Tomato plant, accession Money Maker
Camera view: vertical (180 deg); turntable rotation: 270 degrees
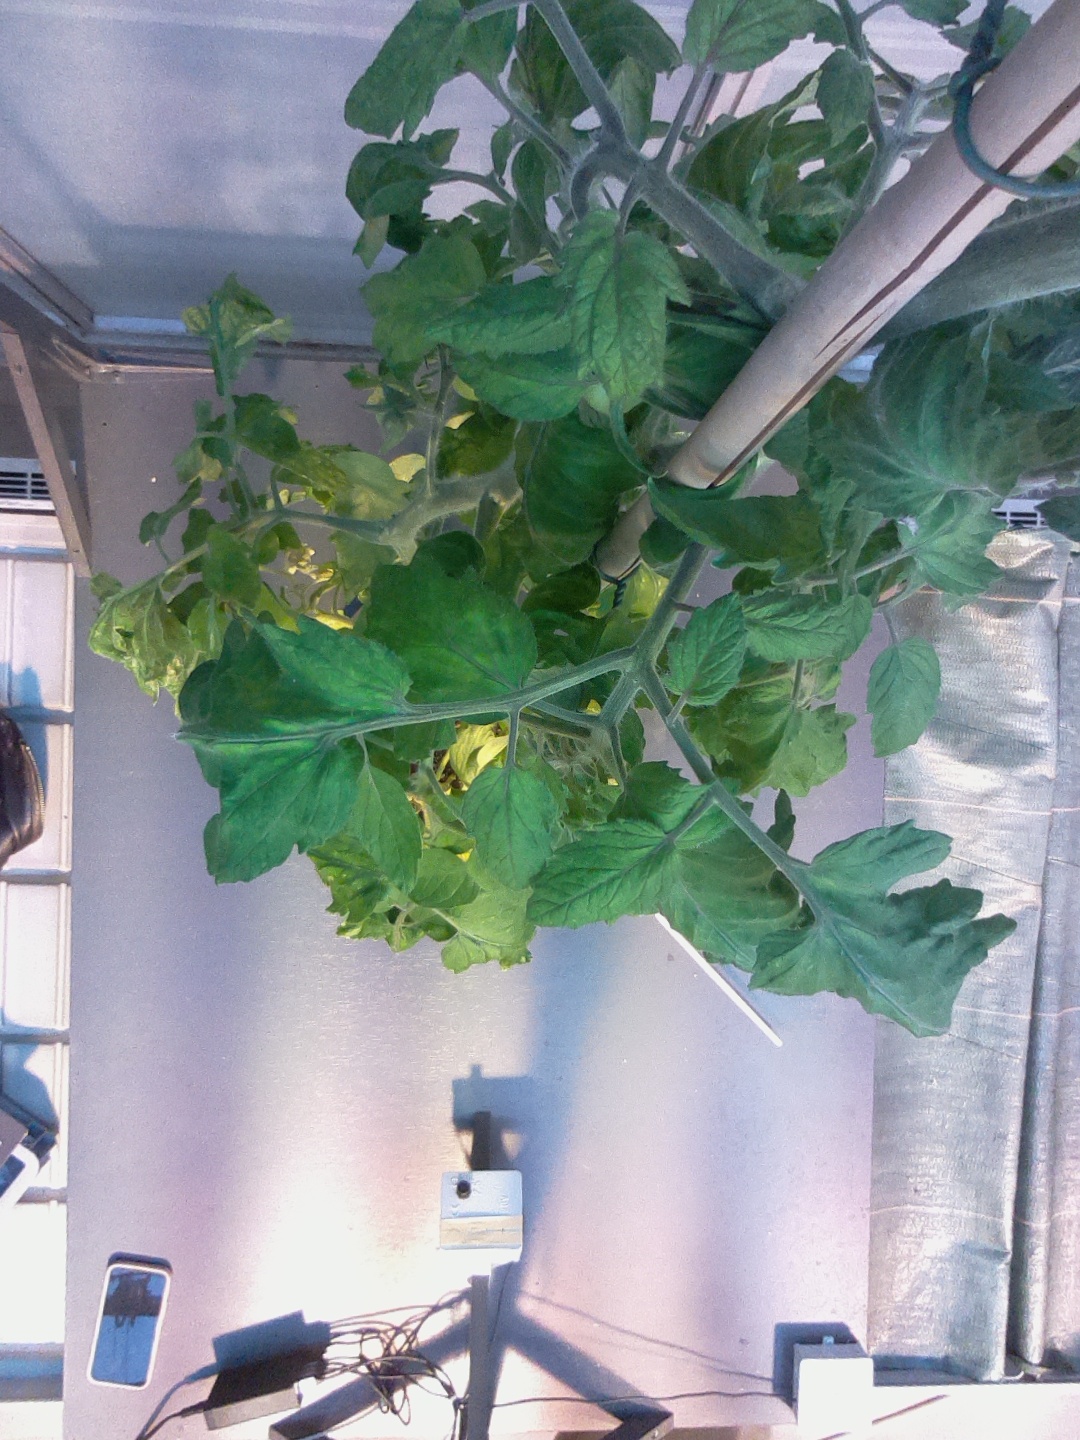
BBCH growth stage 71: 10%-20% of final fruit size